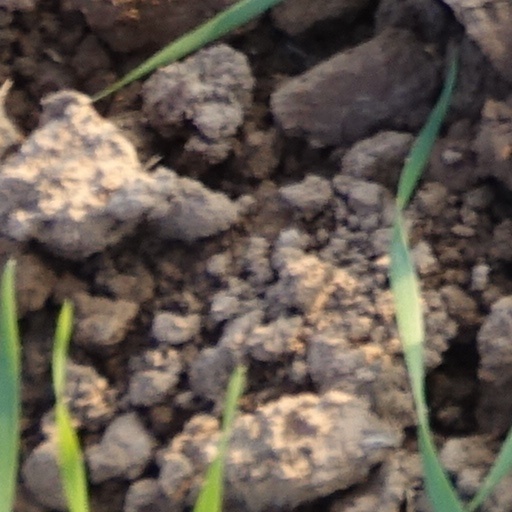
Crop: wheat